The Old Nest

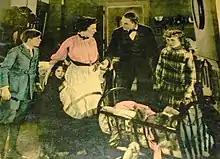
Lobby card

The Old Nest is a 1921 American drama silent black and white film directed by Reginald Barker and starring Helene Chadwick. It was awarded for the National High School Students' Poll for Best Picture They Had Ever Seen. It is based on the short story by Rupert Hughes, which was one of the most notably adaptations as "Behind the Screen" (1916).